Amanda Wilson

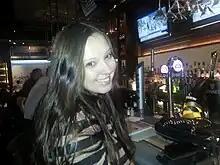
Wilson in 2013

Amanda Leigh Wilson (born 13 April 1980) is an English singer and songwriter. She is a member of house music act Freemasons. As part of the act she has scored two major UK hit singles, including "Love on My Mind", which went on to success in several European charts and the US "Billboard" Hot Dance Club Songs. Wilson also scored another major UK and worldwide smash hit working with Avicii and Samuele Sartini on the single "Seek Bromance" in 2010, which went on to be certified Platinum by BPI for selling over 600,000 units in the UK, and certified Gold in numerous countries across Europe.